The Life of Percy Bysshe Shelley

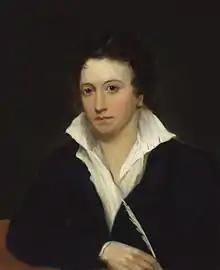
Portrait of Percy Bysshe Shelley in 1819

Hogg had previously published "Shelley at Oxford" in "The New Monthly Magazine". This was a well-received account of the time they spent together at University College, Oxford. After he published this account, Mary Shelley suggested to him that he write a full biography of Percy Bysshe Shelley. Hogg did not begin work on a biography for years, however, and Mary died before it was completed. He finally began the project after their son Percy Florence Shelley also asked him to write a full account of his father's life. Hogg commenced work on the project in 1855.